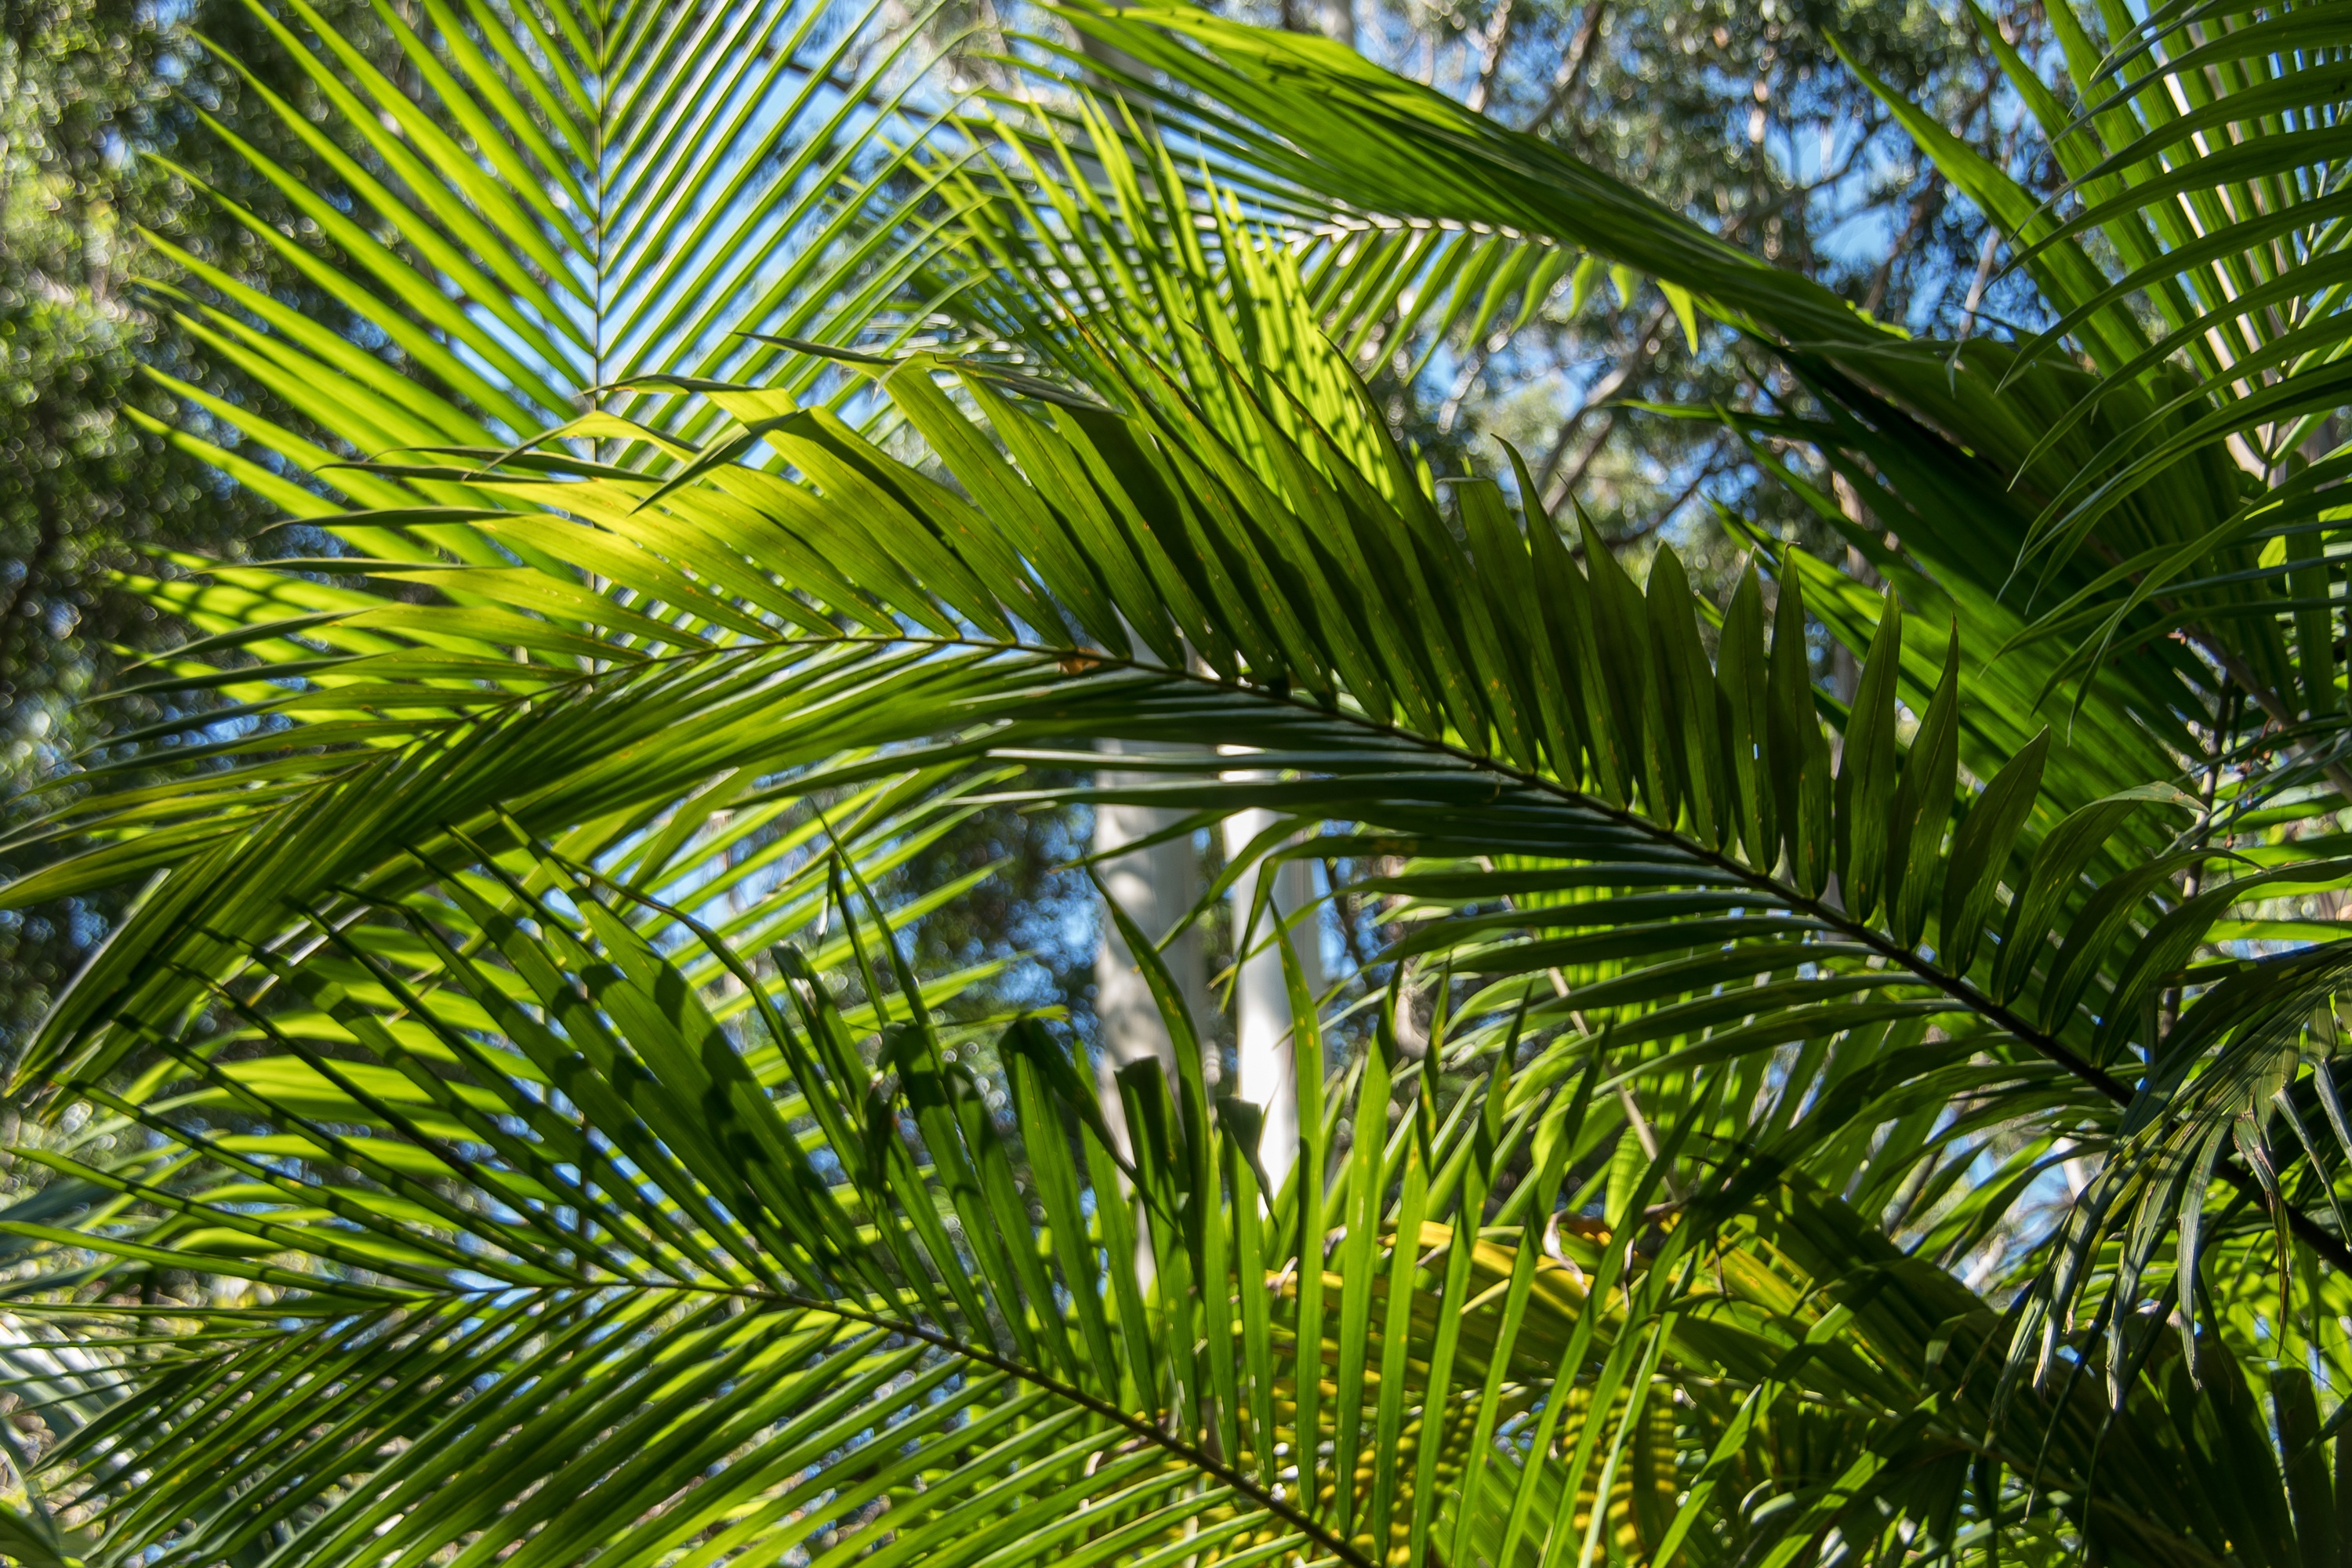
tree, forest, grass, branch, plant, sunlight, leaf, flower, green, jungle, palm, botany, garden, flora, frond, australia, native, vegetation, rainforest, habitat, queensland, tropics, ecosystem, rain forest, sub tropical, bangalow palm, woody plant, land plant, arecales, palm family